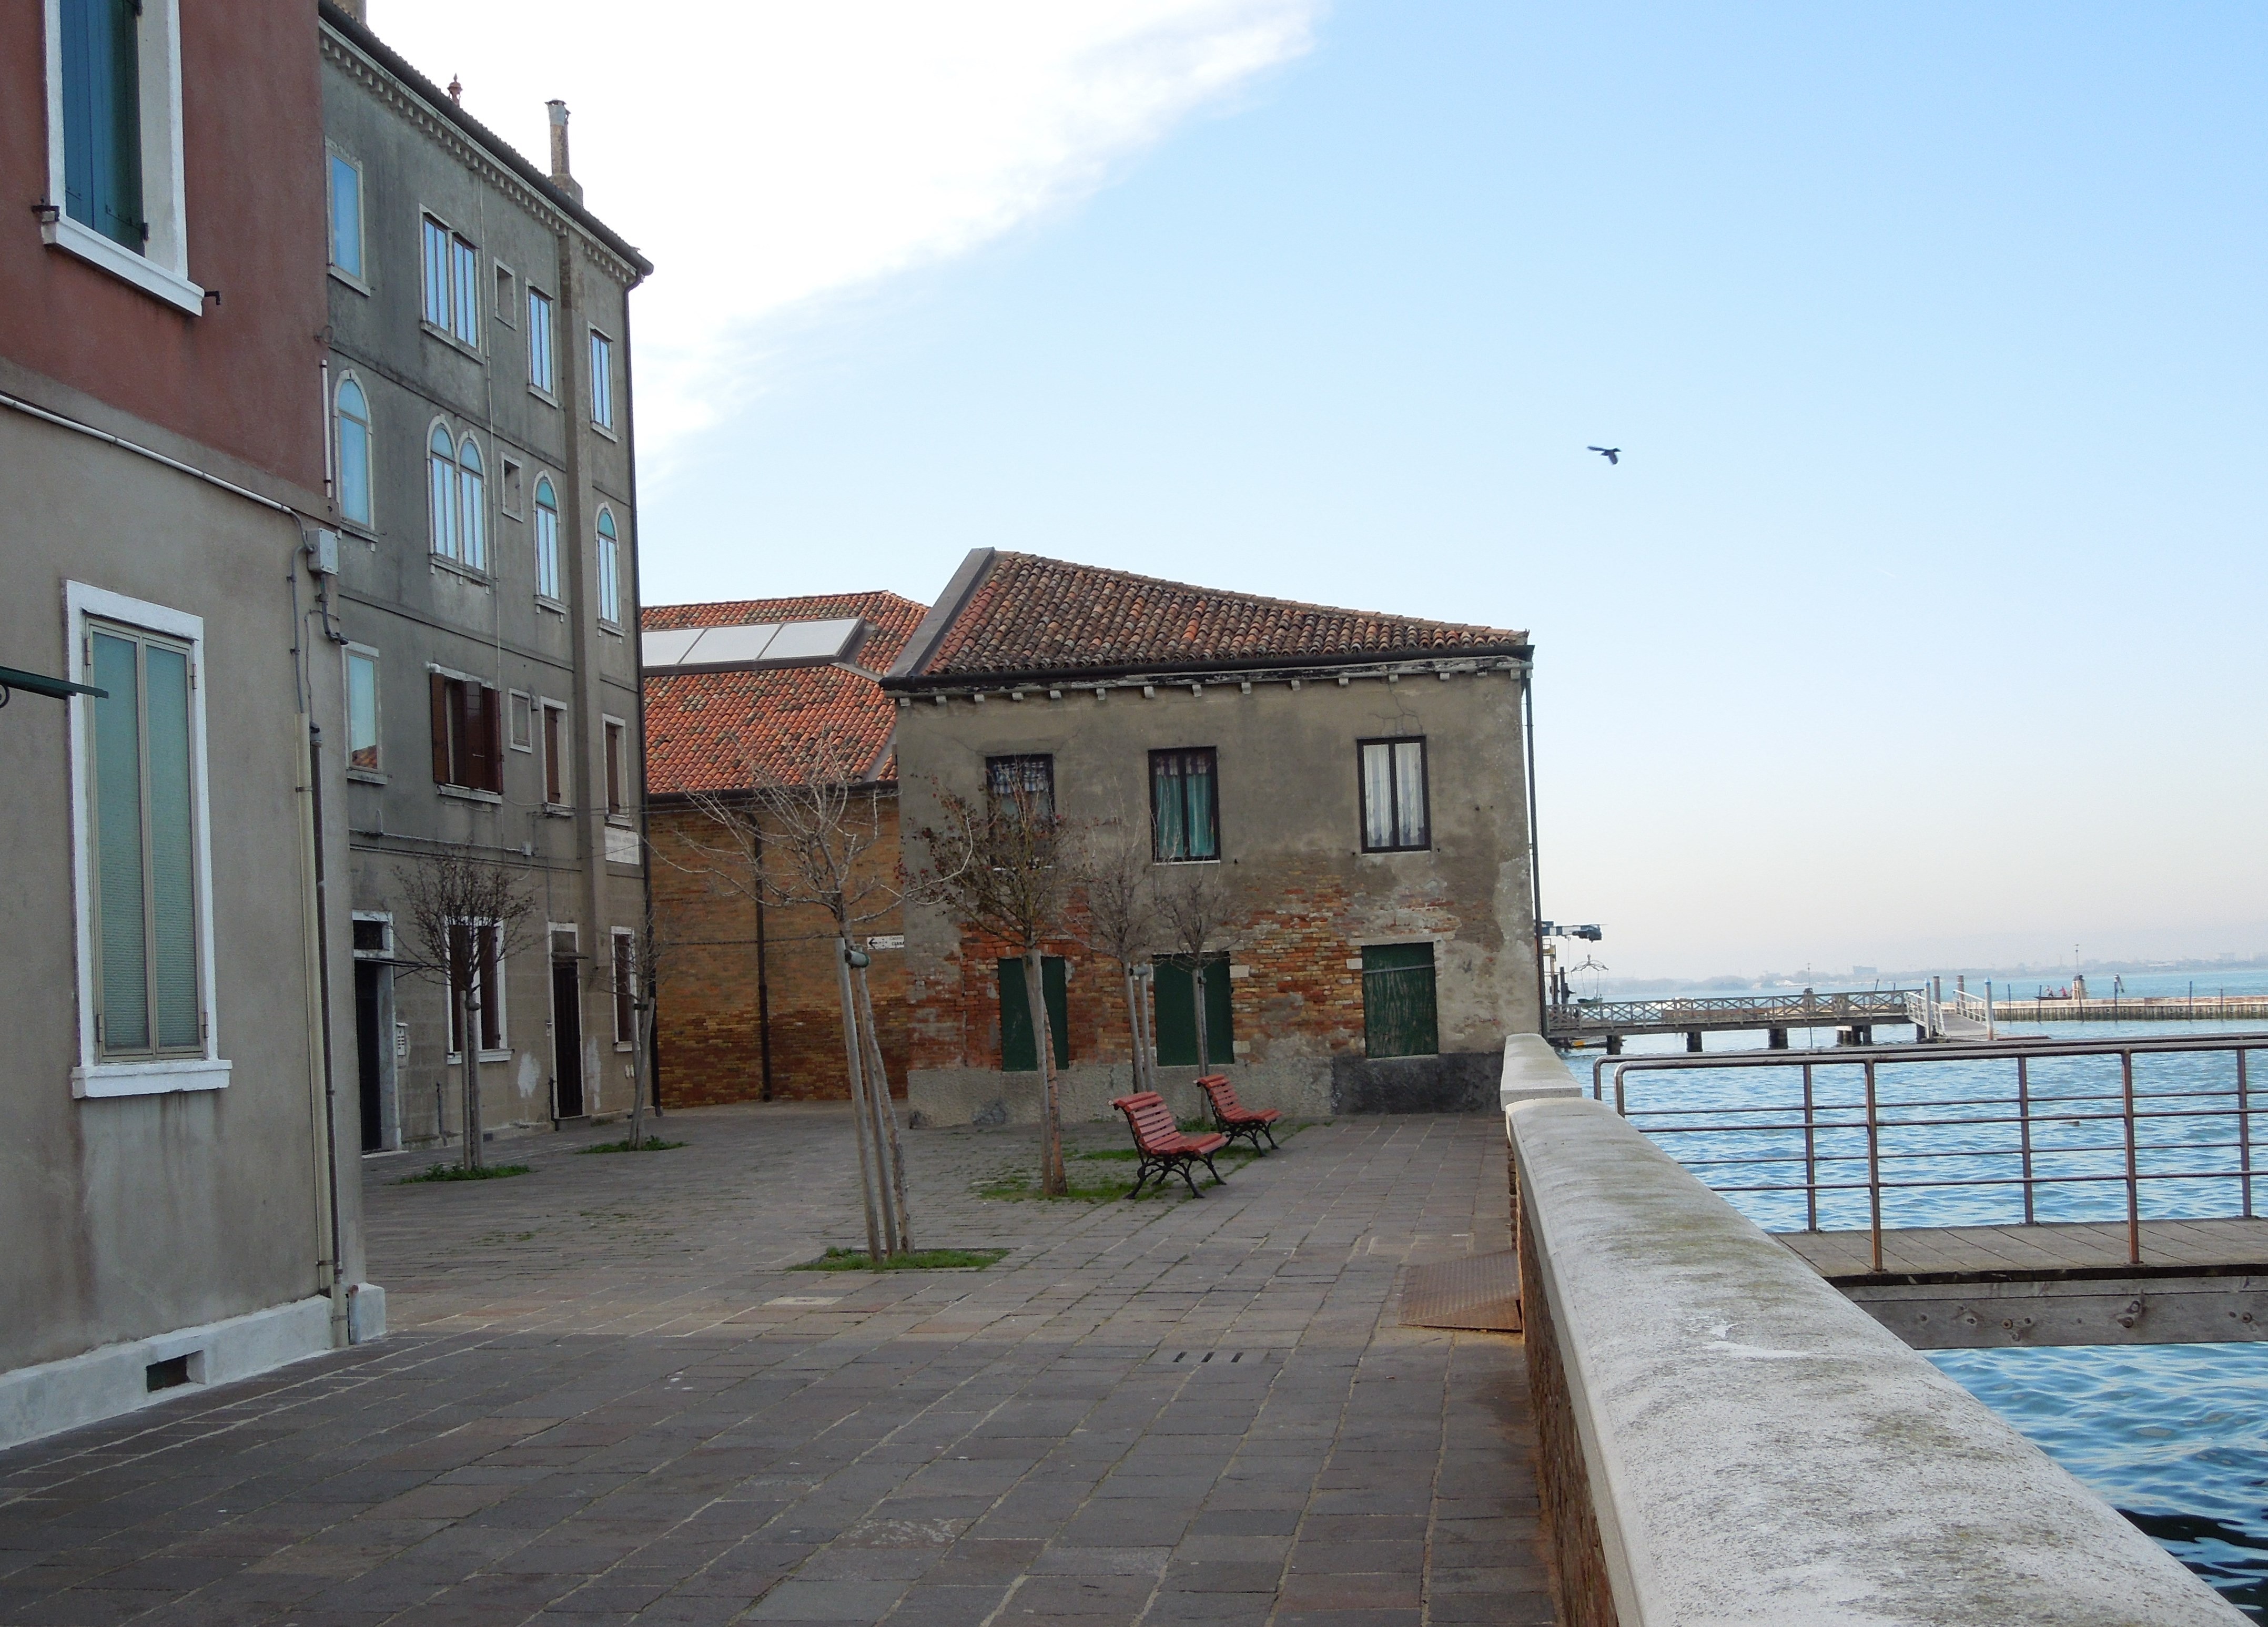
sea, architecture, house, town, city, walkway, vacation, facade, property, apartment, estate, quay, neighbourhood, residential area